Diazotroph

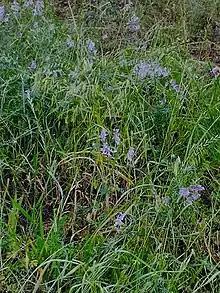
Leguminous plants used to fertilize an abandoned land

Diazotroph biofertilizers used today include Rhizobium, Azotobacter, Azospirilium and Blue green algae (a genus of cyanobacteria). These fertilizer are widely used and commenced into industrial production. So far in the market, nitrogen fixation biofertilizer can be divided into liquid fertilizer and solid fertilizer. Most of the fertilizers are fermented in the way of liquid fermentation. After fermentation, the liquid bacteria can be packaged, which is the liquid fertilizer, and the fermented liquid can also be adsorbed with sterilized peat and other carrier adsorbents to form a solid microbial fertilizer. These nitrogen-fixation fertilizer has a certain effect on increasing the production of cotton, rice, wheat, peanuts, rape, corn, sorghum, potatoes, tobacco, sugarcane and various vegetables.